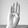
ASL letter: B